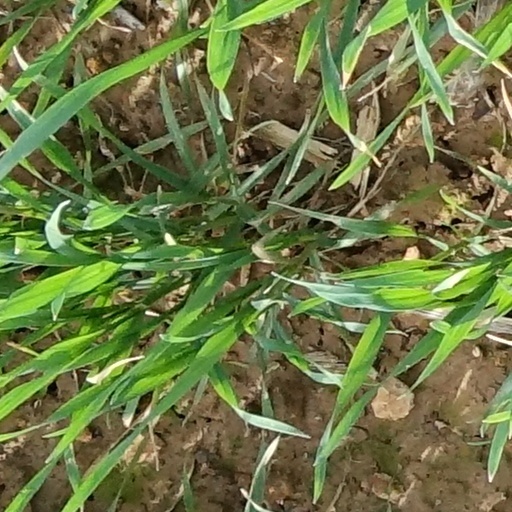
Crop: wheat